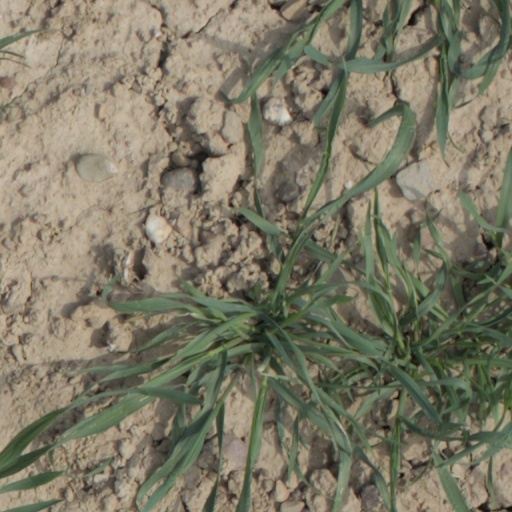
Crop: wheat